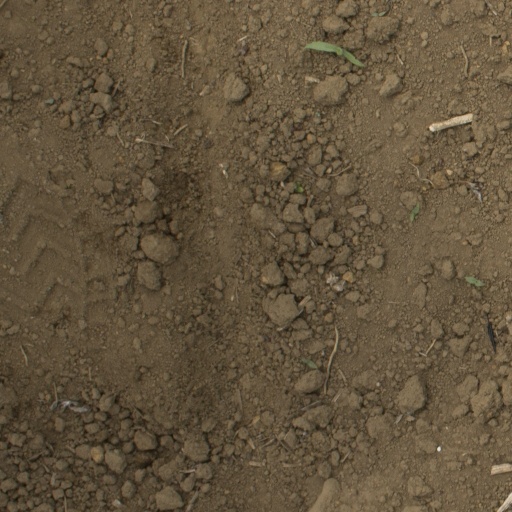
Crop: Jerusalem artichoke